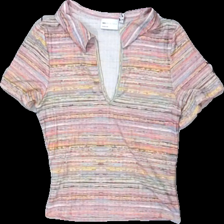
View: front
Type: T-shirt
Category: Ladies
Brand: Asos
Colors: Orange, Blue, Pink, Multicolor
Material: 100% polyester
Pattern: Striped
Cut: Cropped
Size: 36
Season: All
Damage location: middle left
Damage 2 location: bottom right
Damage 3 location: bottom right
Price range: 50-100
Recommended usage: Reuse
Description: "randig" kort t-shirt med djup urringning